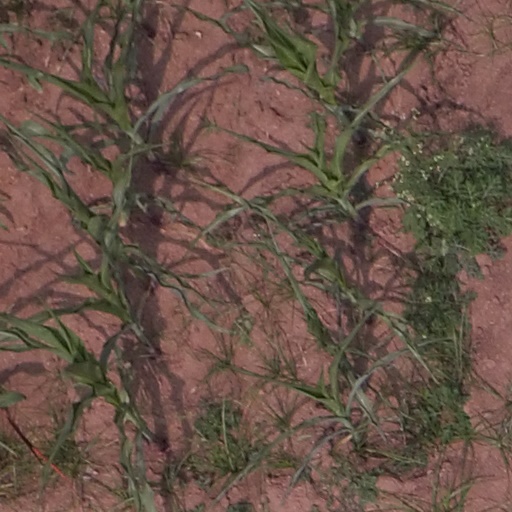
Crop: maize; corn